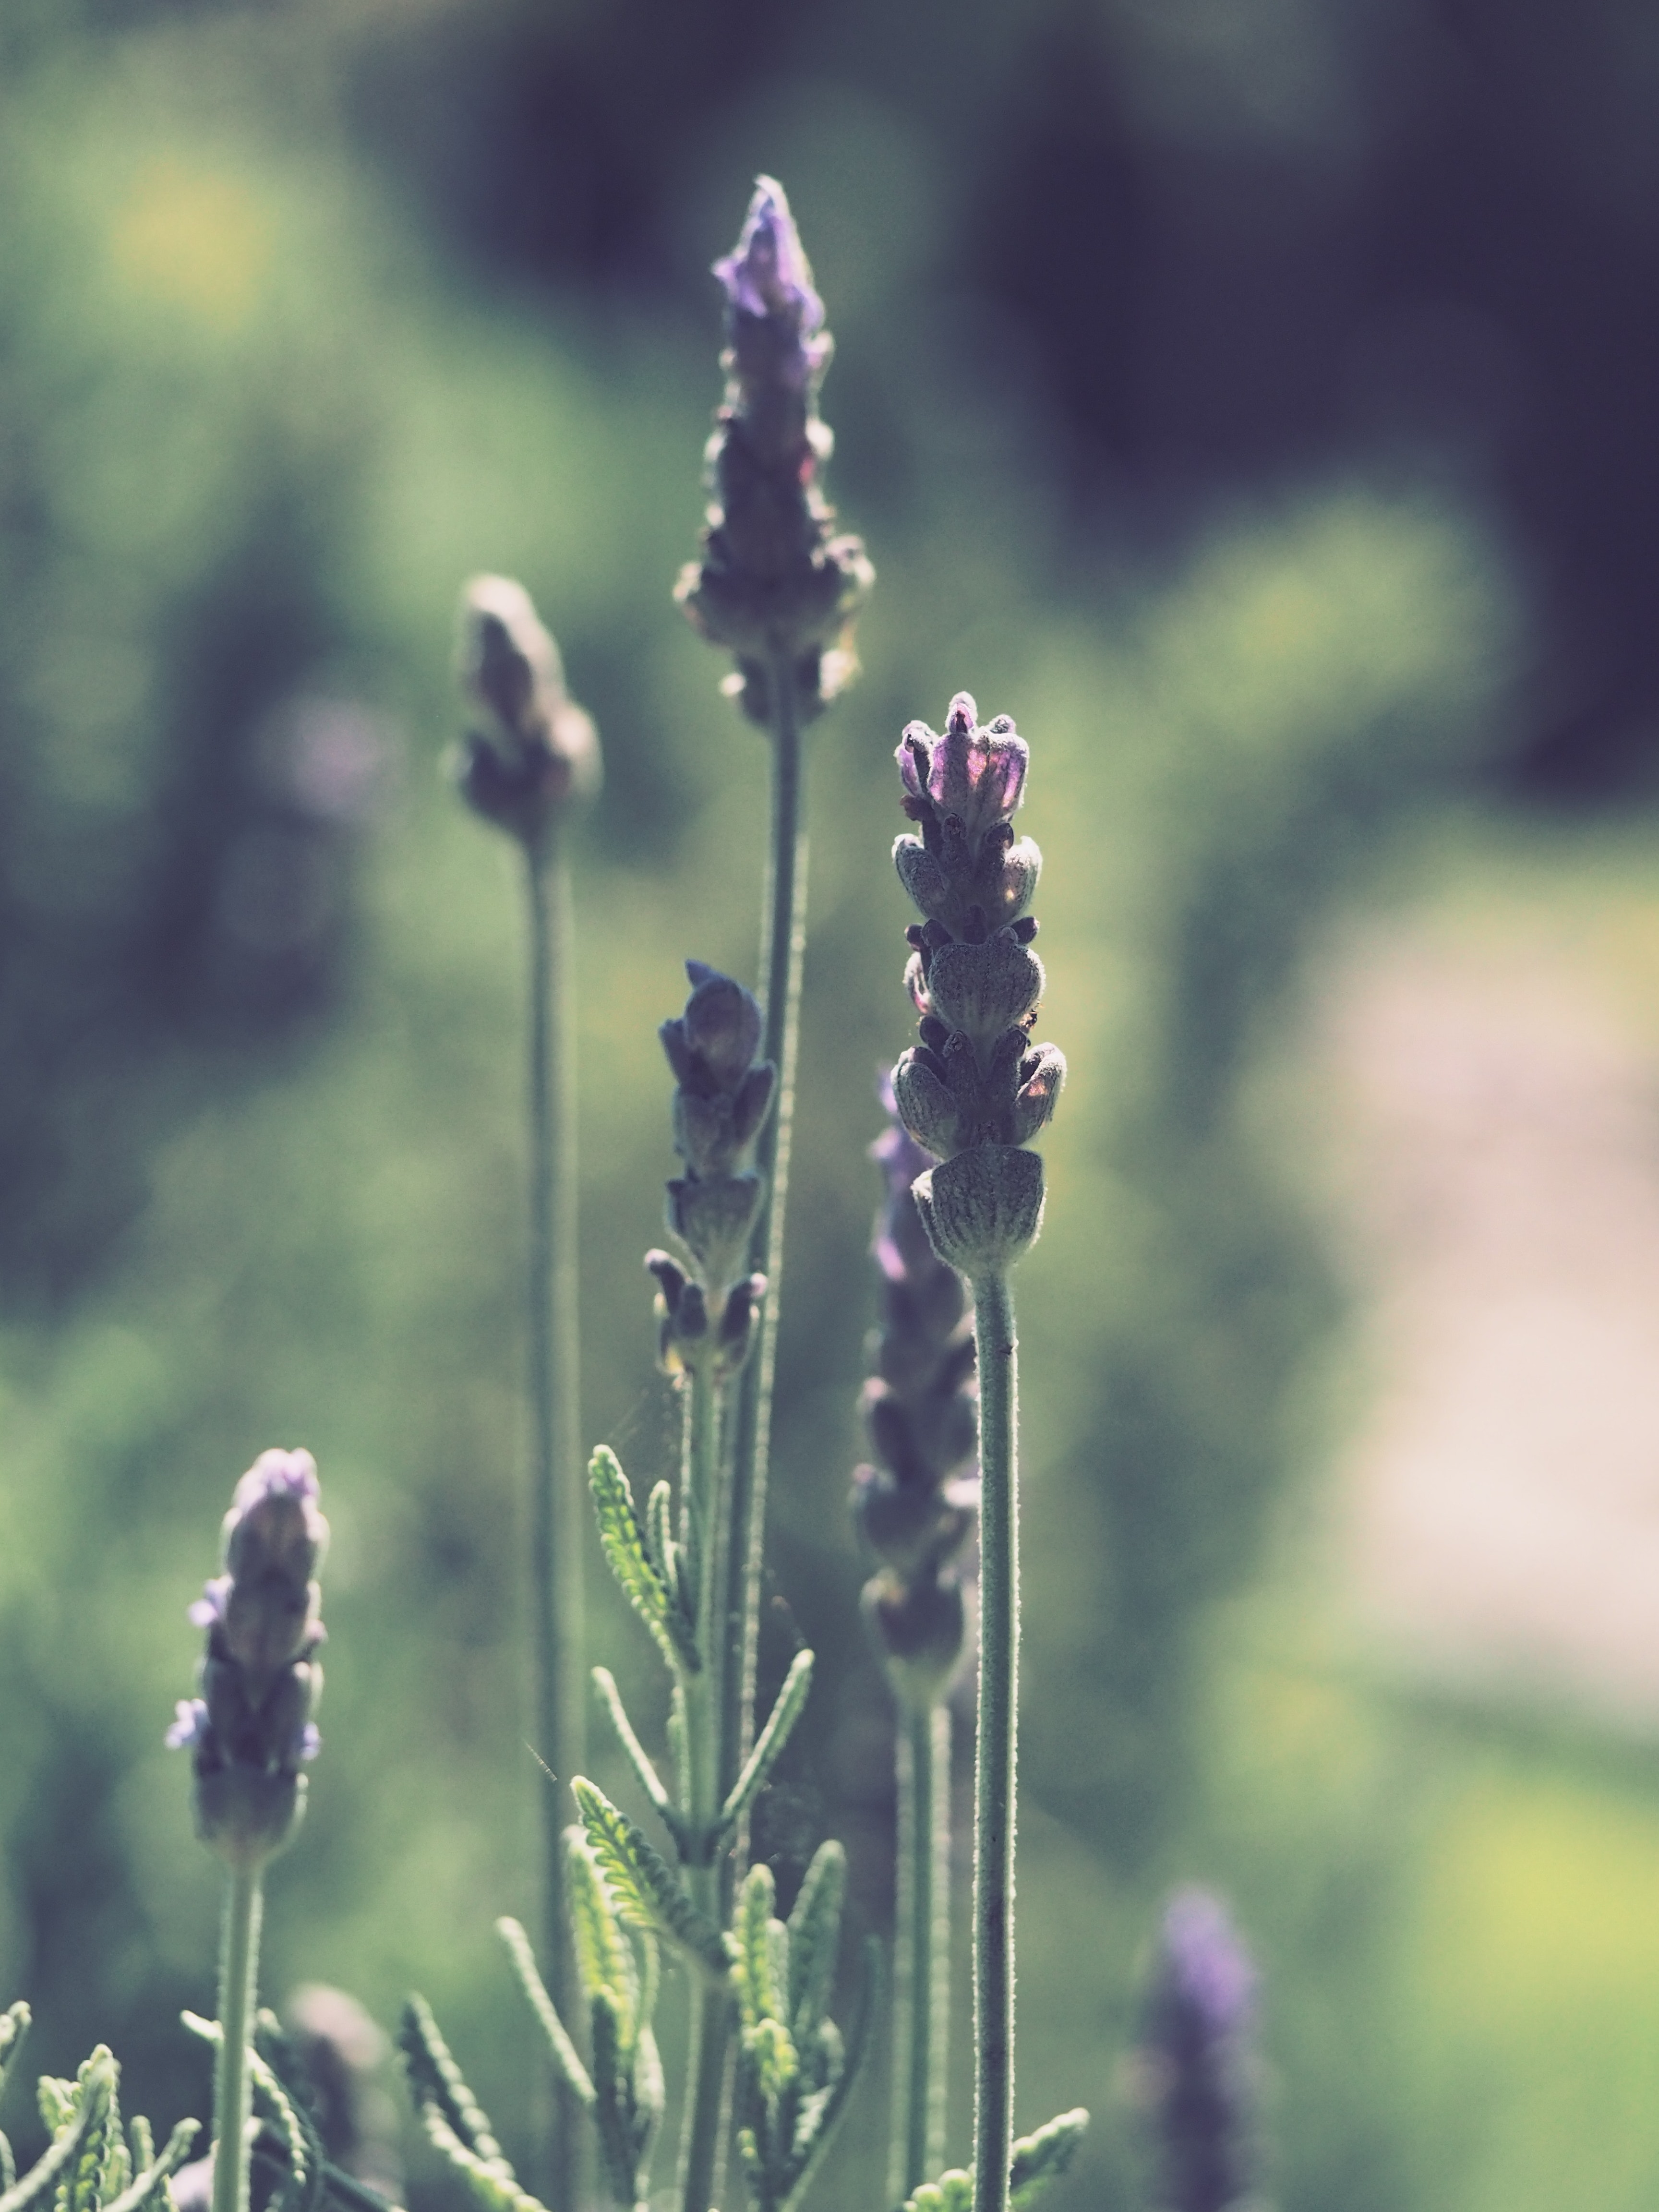
flowering plant, flower, plant, lavender, lavandula dentata, french lavender, english lavender, grass family, grass, plant stem, arrowgrass